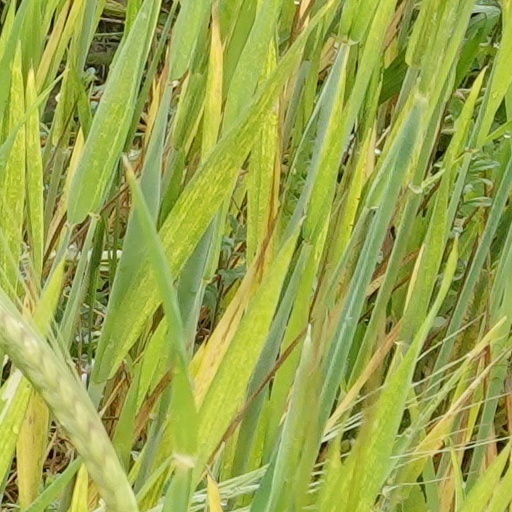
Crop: wheat